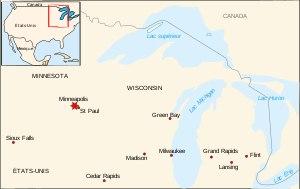
La ville de Minneapolis est le siège du comté de Hennepin dans l'État du Minnesota, aux États-Unis.